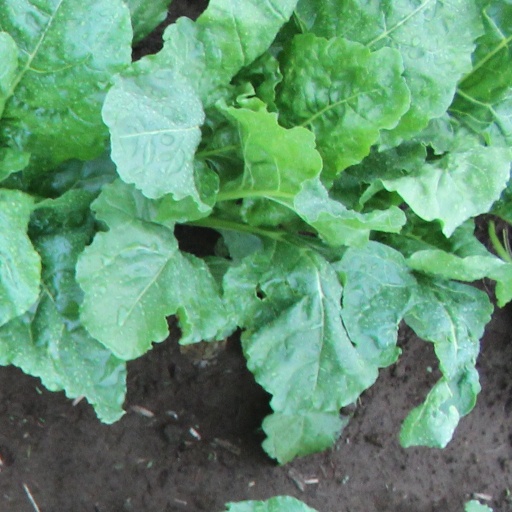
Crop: sugar beet